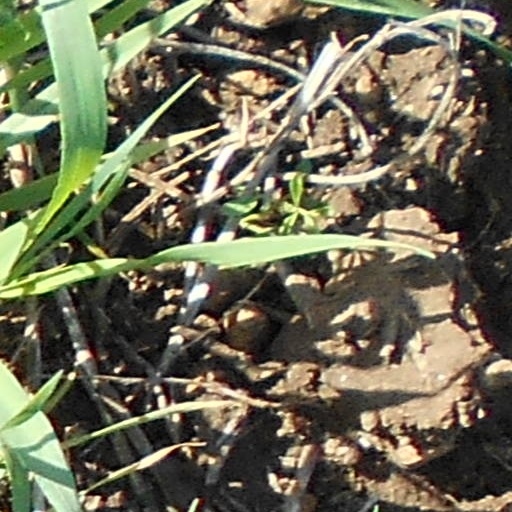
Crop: wheat